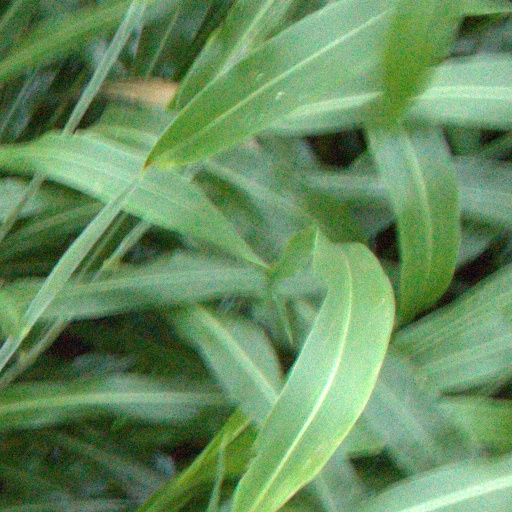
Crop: sorghum